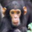
Label: chimpanzee